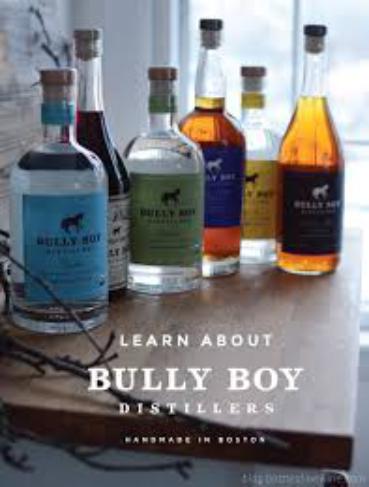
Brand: Bully Boy Distillers
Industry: Food